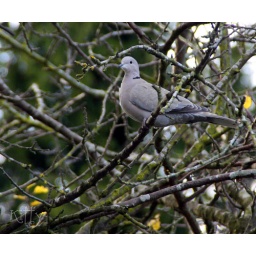
A very pretty collared dove sitting in a tree in a neighbour's garden.You can see her better in large size.